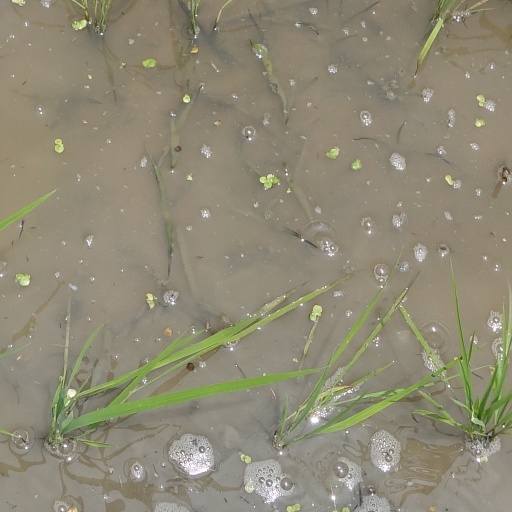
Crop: rice